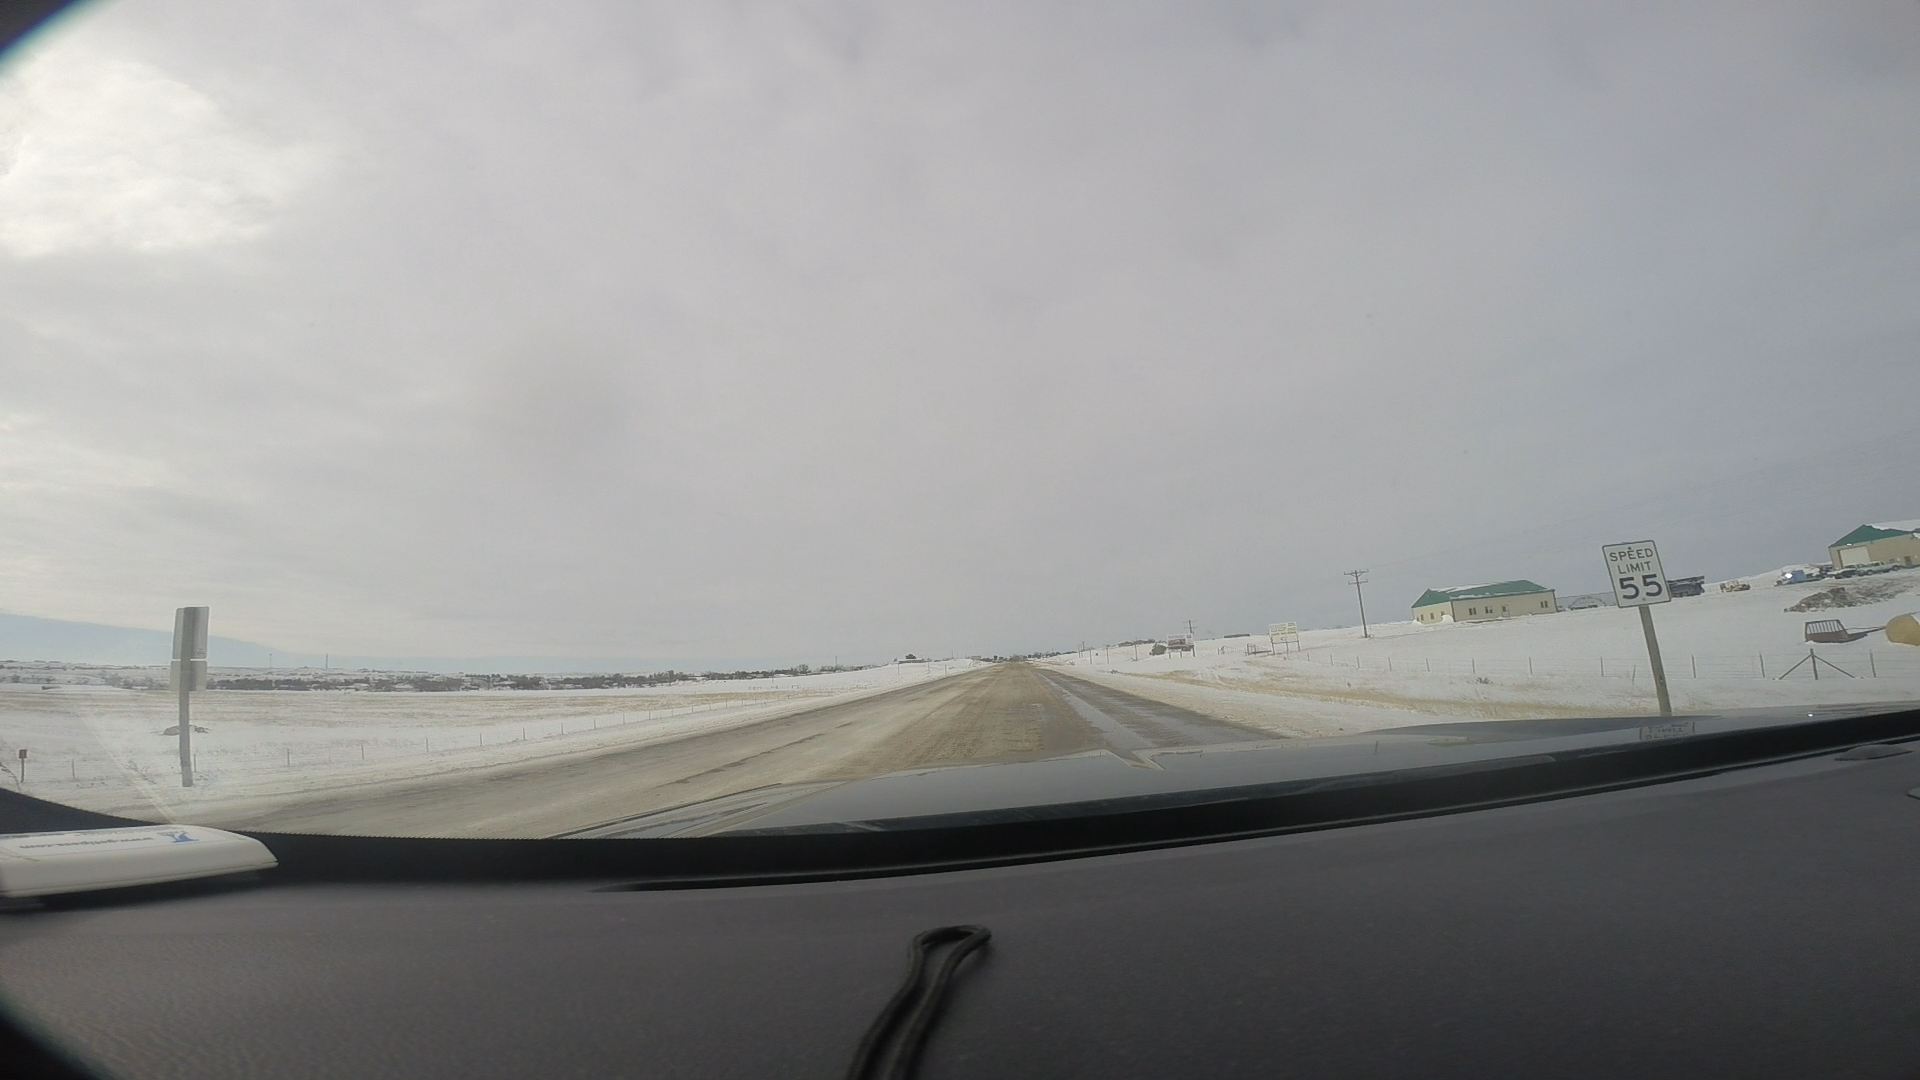
Speed limit sign label: mph55